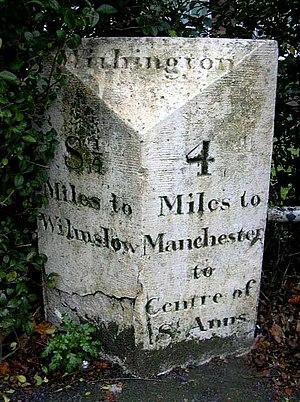
Une borne à Withington, Manchester, Royaume-Uni